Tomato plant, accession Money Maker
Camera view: tilt-top (135 deg); turntable rotation: 0 degrees
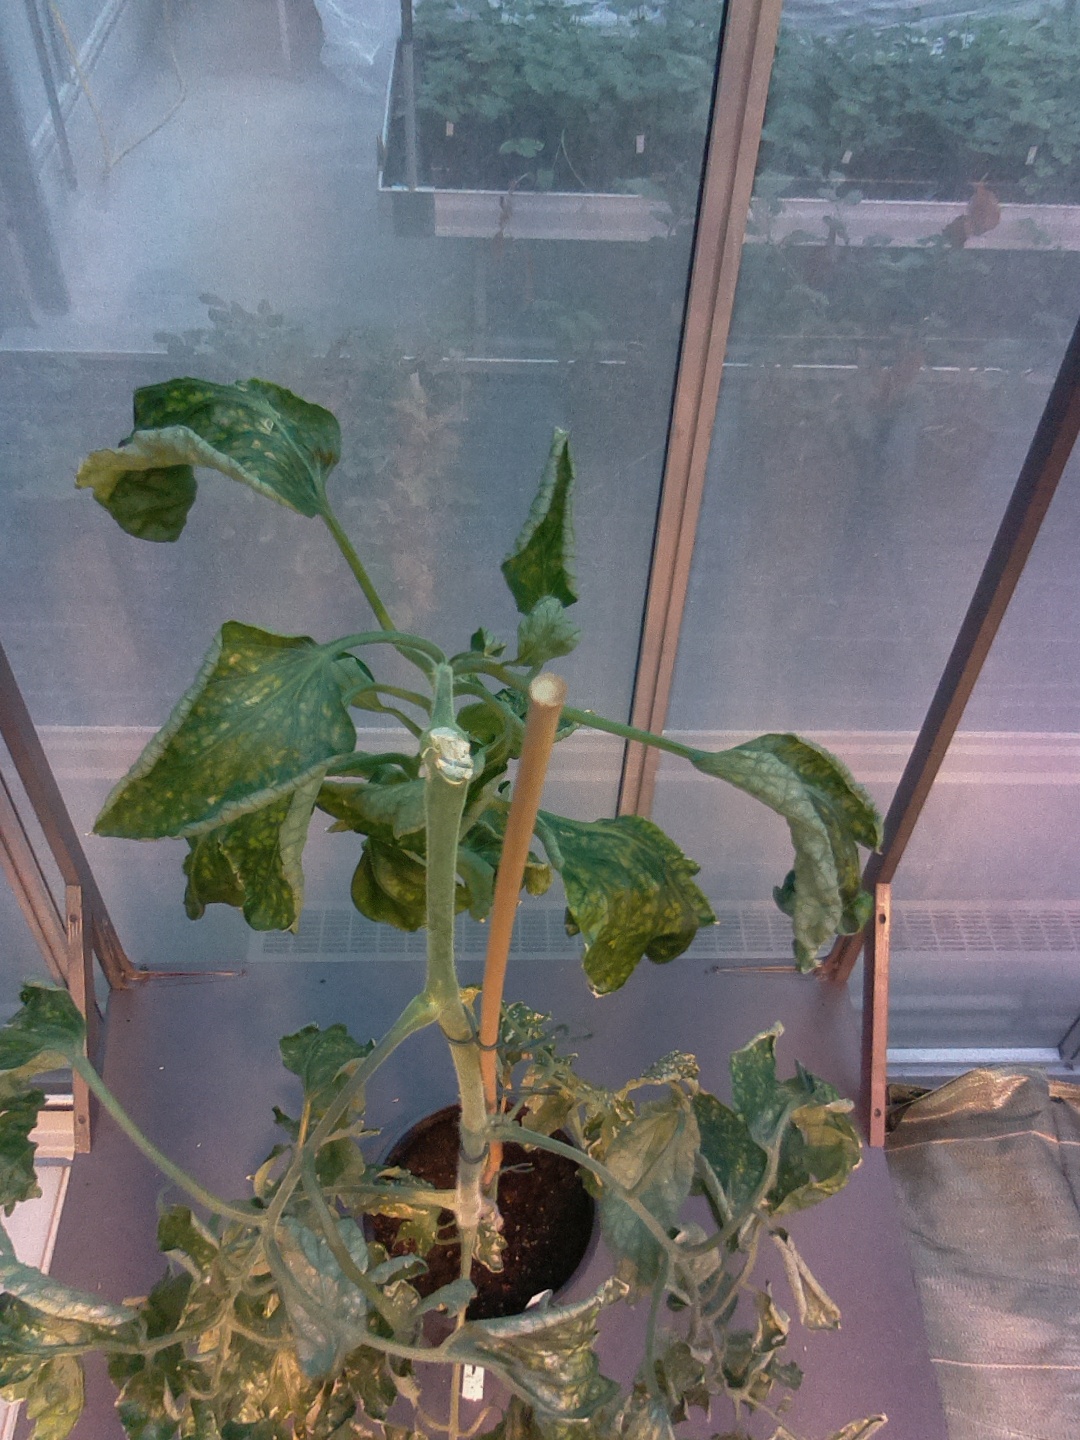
BBCH growth stage 52: 2 inflorescences visible